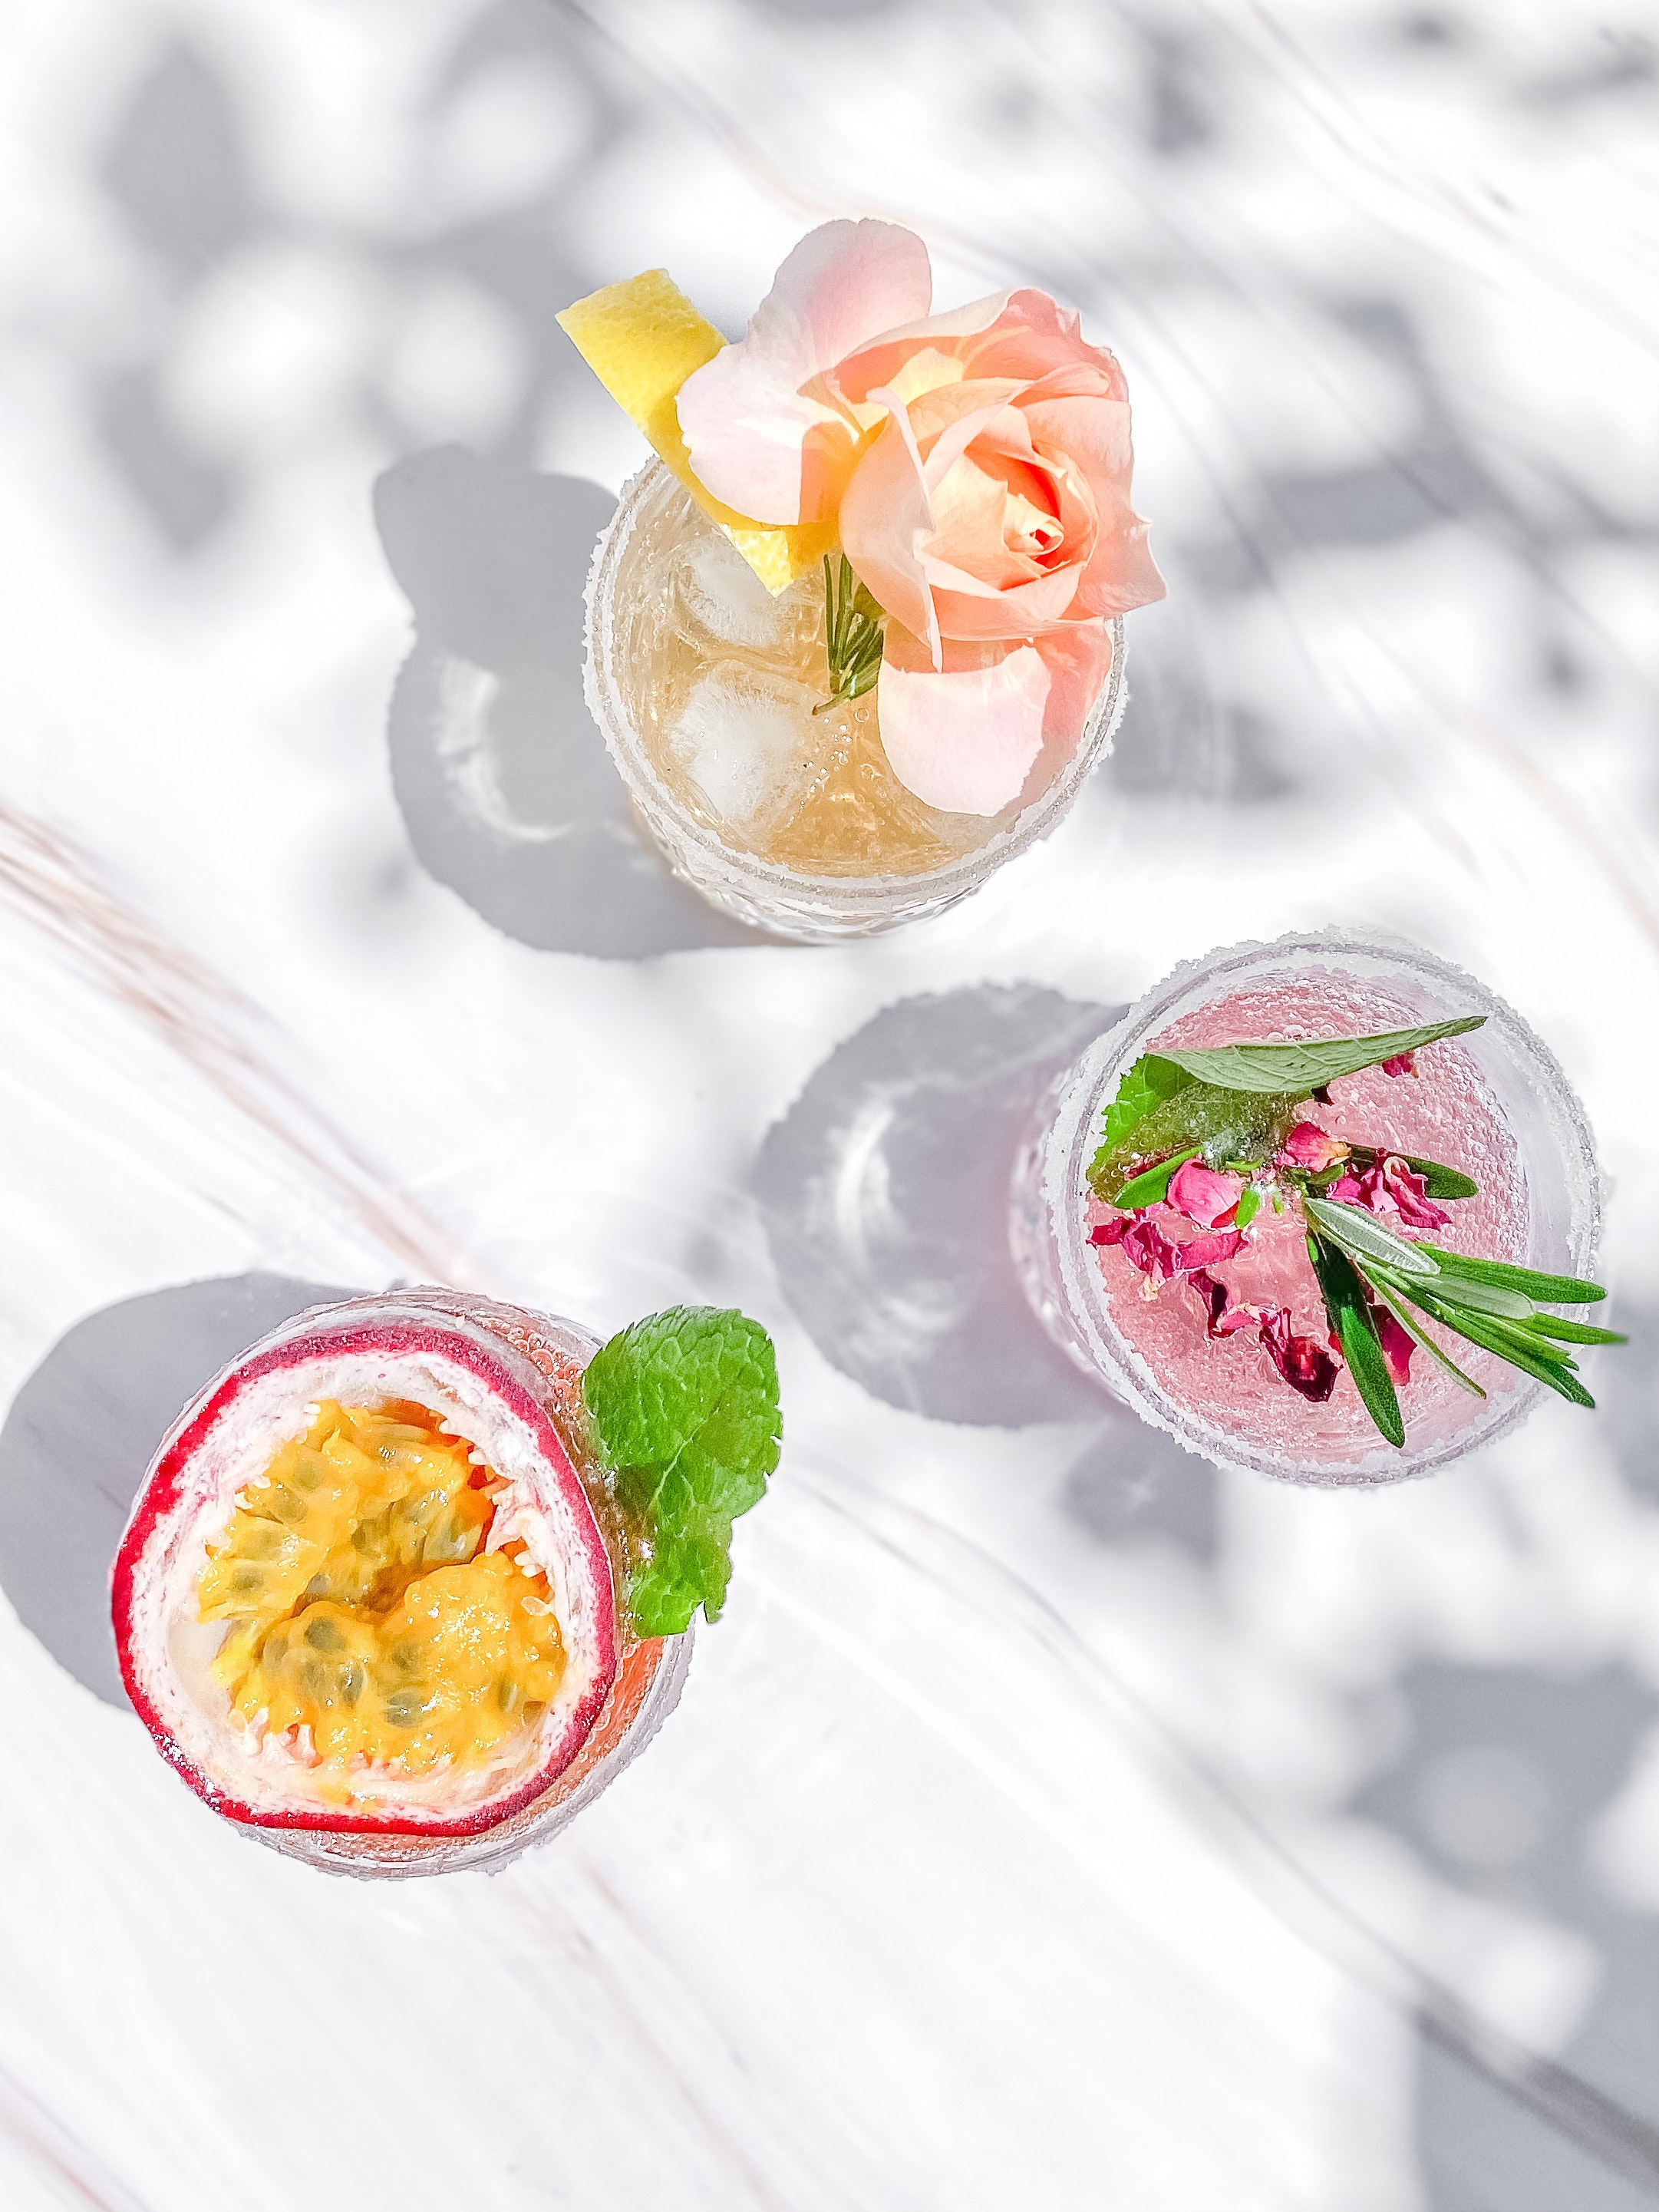
food, tableware, flower, drinkware, dishware, product, recipe, ingredient, liquid, plant, serveware, garnish, petal, plate, artificial flower, sweetness, font, cuisine, glass, rose, fruit, cut flowers, dish, fashion accessory, drink, dessert, culinary art, cooking, peach, finger food, comfort food, rose family, sugar cake, la carte food, porcelain, circle, floral design, jewellery, rose order, flower arranging, frozen dessert, flowering plant, produce, rosa centifolia, baking, magenta, floribunda, plant stem, graphics, still life photography, cup